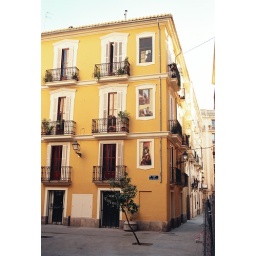
lonely Valencian alleys and squares in november, residential house with graffito wall paintings